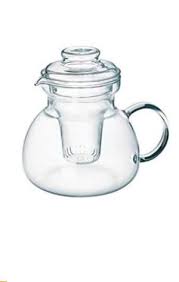
Waste category: glass